Shammuramat

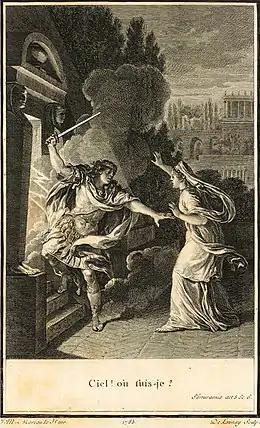
1784 illustration by , depicting Semiramis being murdered by her son Ninyas

In almost all legends, Semiramis becomes the wife of Ninus (a purely legendary figure), a legendary founder of Nineveh and the Assyrian Empire and a figure who in virtually all stories he appeared in was overshadowed by his wife. Ctesias dated the time of Semiramis and the foundation of the Assyrian Empire to 2166 BC. In Ctesias's account, young Semiramis was first married to the Assyrian general Onnes, with whom she had two children. Onnes is described as fighting alongside Ninus in an attempt to capture the city of Bactra. When the siege drags on, he sends for his wife, who he misses dearly, a message Semiramis interprets as a call for military assistance. Thus, she equips herself for war and, using clothes and armor, masks her identity as a woman. As part of her equipment, Semiramis invented long-sleeved pants that intentionally masked the gender of the bearer, according to Ctesias the precursor of later pants popular among the Medes and Persians. Upon her arrival in Bactra, Semiramis proves to be a skilled warrior and succeeds in capturing the city, securing the admiration and attraction of Ninus. When Ninus threatens to blind Onnes due to Onnes refusing to relinquish his wife to him, Onnes hangs himself. After this, Semiramis becomes Ninus's wife. A king stealing a general's wife has parallels in Assyrian history; a letter of unknown date relates that an official revolted against the king due to the official's wife being taken into the royal harem.